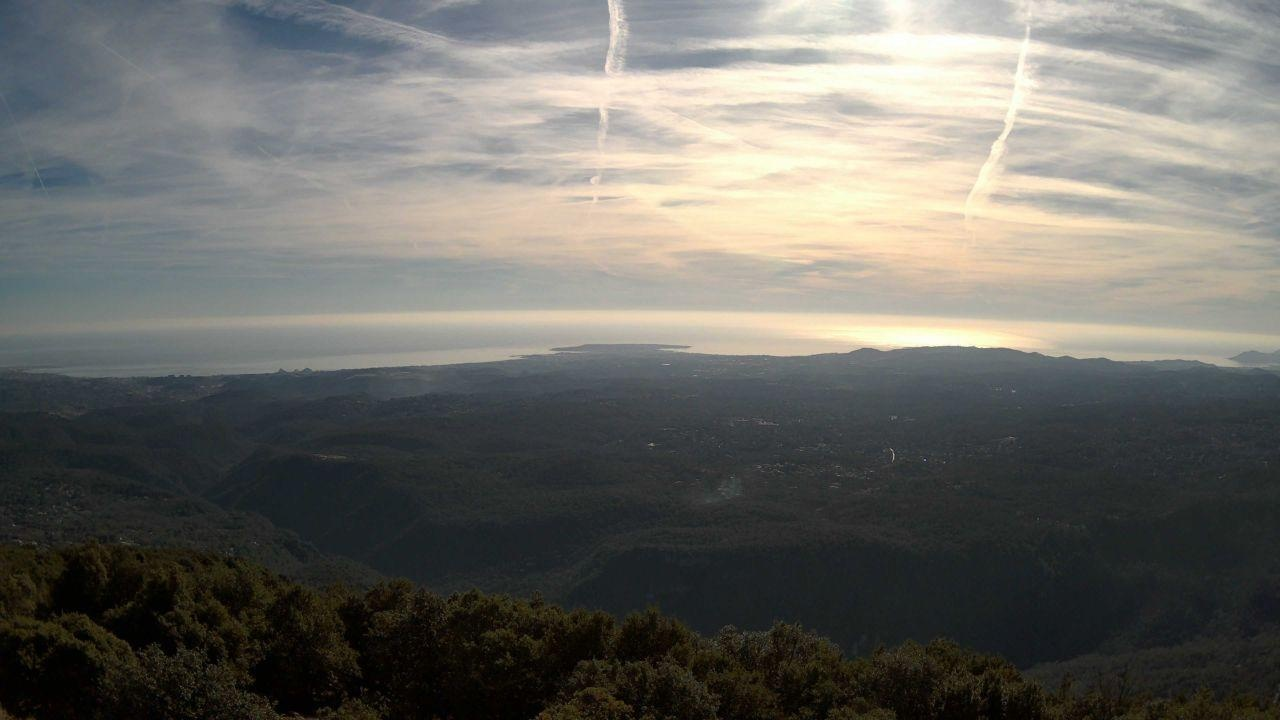
Fire: no
Smoke: yes